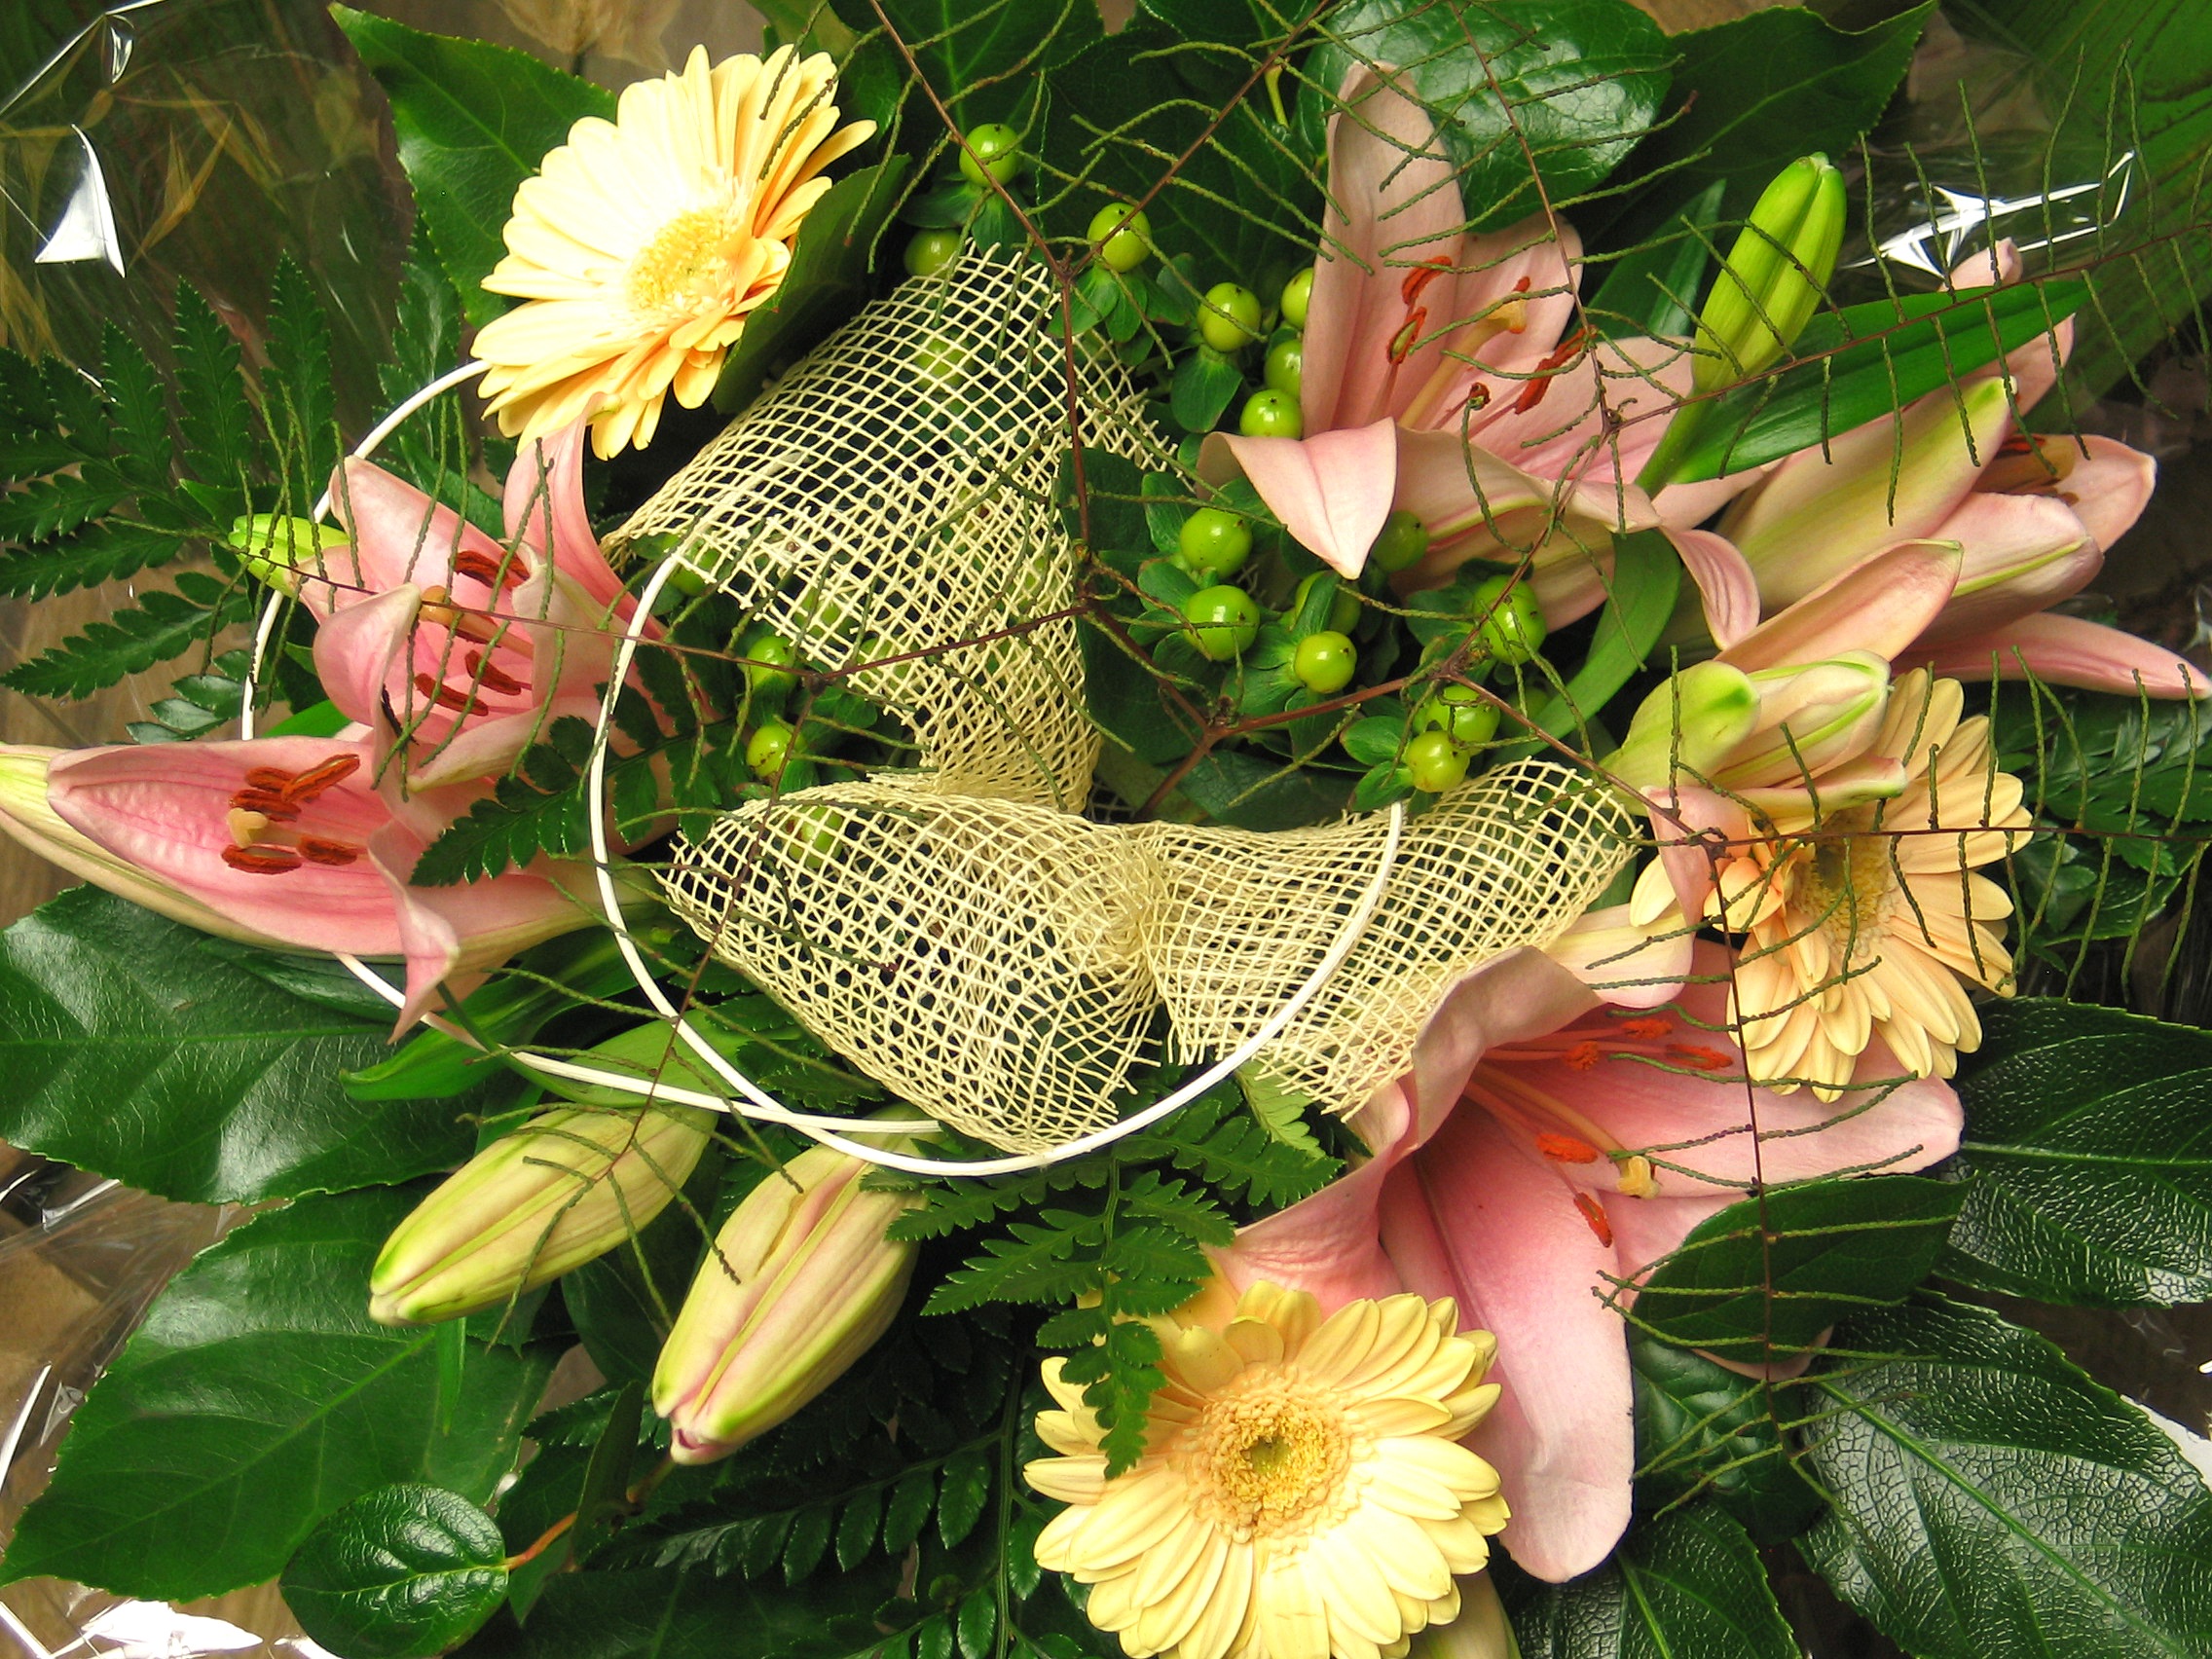
nature, creative, plant, flower, celebration, bouquet, orange, jungle, color, botany, colorful, garden, flora, flowers, cheerful, background image, festival, background, creativity, happy, joy, beautiful, lily, mood, birthday, luck, floristry, congratulations, give, give away, flower gift, nursery, valentine's day, bridal bouquet, flowering plant, joy of life, flower bouquet, give pleasure, floral design, flowers on table, land plant, flower arranging